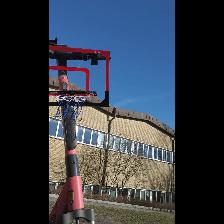
Label: NonHuman